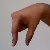
The image shows a hand gesture representing the letter 'Q' in Indian Sign Language.